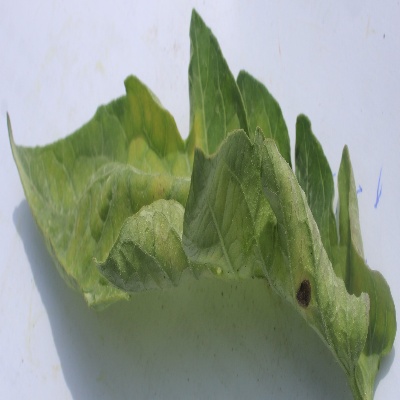
Crop: Tomato
Condition: septoria leaf spot